Ludovico Sforza

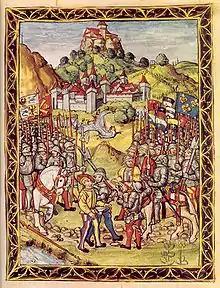
Sforza is handed over to the French. Illustration from the Lucerne Chronicle (1513).

Ludovico chose to flee, and on 1 September 1499, left Milan together with his sons and his brother Ascanio took refuge in Innsbruck with Emperor Maximilian I of Habsburg. Three of the Sanseverino brothers, Galeazzo, and came with him to Innsbruck, however instead switched sides and went to the service of the King of France. Immediately after the departure of the Ludovico, thanks in part to a revolt of the Milanese people oppressed by taxes, Trivulzio entered triumphantly in Milan. This event marked the start of a period of wars and foreign invasions in the Italian peninsula. Machiavelli directly blamed Ludovico and the policy he carried out, a judgment which many historians have agreed with over the centuries.